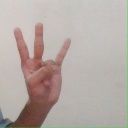
अक्षर: क्ष